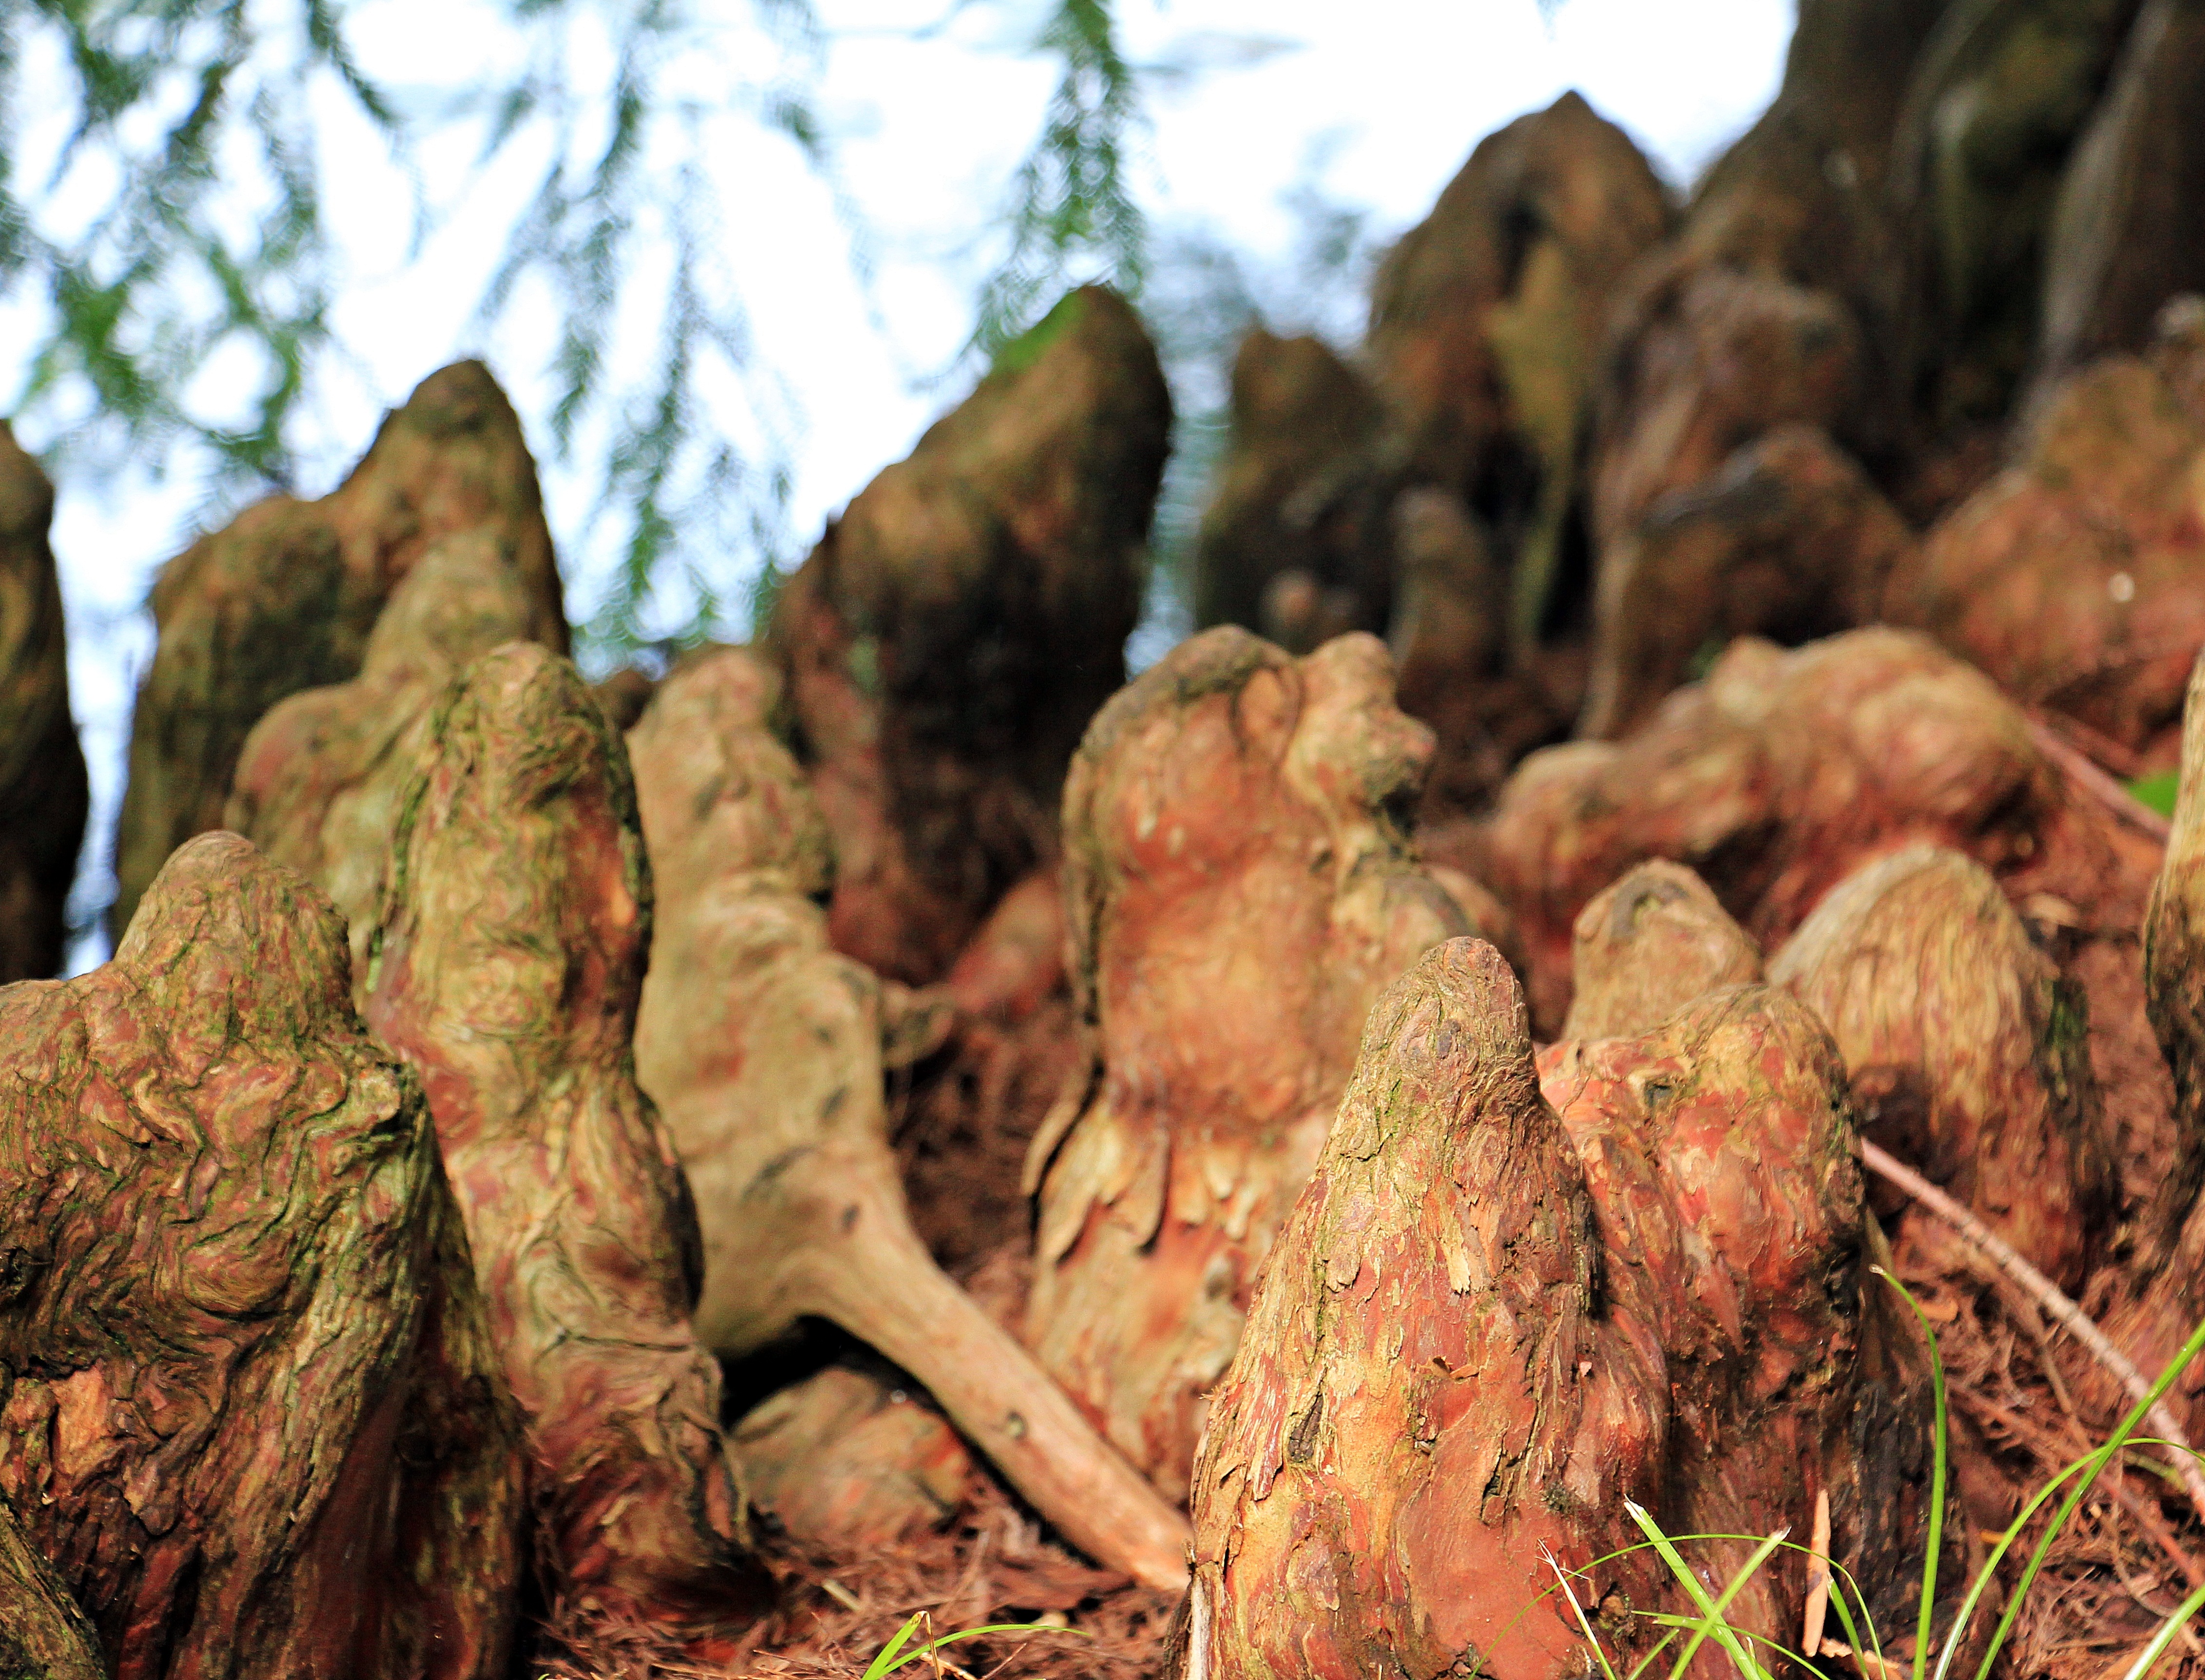
tree, water, nature, forest, plant, wood, leaf, flower, lake, old, pond, log, food, produce, vegetable, crop, autumn, soil, flora, root, tribe, waters, of course, tree roots, old tree, flowering plant, rooted, pneumatophore, respiratory roots, swamp tree roots, root system, land plant